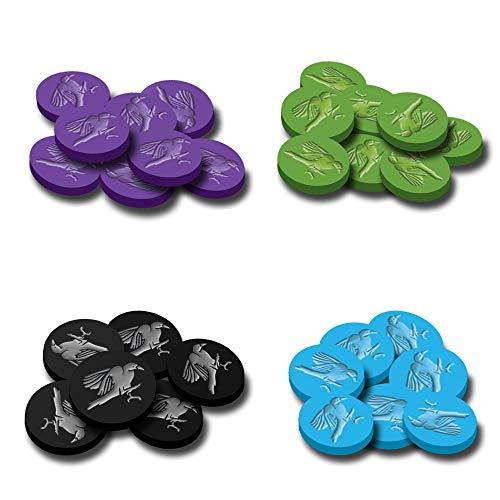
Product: Fireside Games Grackles - Board Games for Families - Board Games for Adults
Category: Toys & Games | Games & Accessories
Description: Supports 2 to 4 players, ages 10 and up.
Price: $18.44
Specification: ProductDimensions:9x2x9inches|ItemWeight:1.19pounds|ShippingWeight:1.22pounds(Viewshippingratesandpolicies)|ASIN:B07C61776W|Itemmodelnumber:FSG01011|Manufacturerrecommendedage:10yearsandup